Phil Jagielka

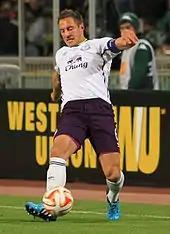
Jagielka playing for Everton in 2014

On 3 January 2013, Jagielka signed a new contract at Everton, keeping him at Goodison Park until 2017. In April 2013, manager David Moyes announced that Jagielka would be appointed as the club captain for the 2013–14 season after the retirement of Phil Neville.